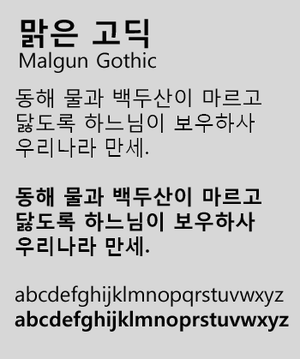
Malgun Gothic est une police d’écriture coréenne créée par Sandoll pour Microsoft. Son optimisation de rendu est par Monotype Elle est distribuée avec Microsoft Windows depuis Windows Vista et est aussi disponible pour Windows XP et Windows Server 2008 par téléchargement.